List of birds of South Carolina

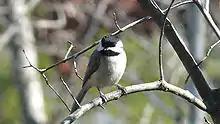
Carolina chickadee

The Paridae are mainly small stocky woodland species with short stout bills. Some have crests. They are adaptable birds, with a mixed diet which includes seeds and insects. Three species have been recorded in South Carolina.